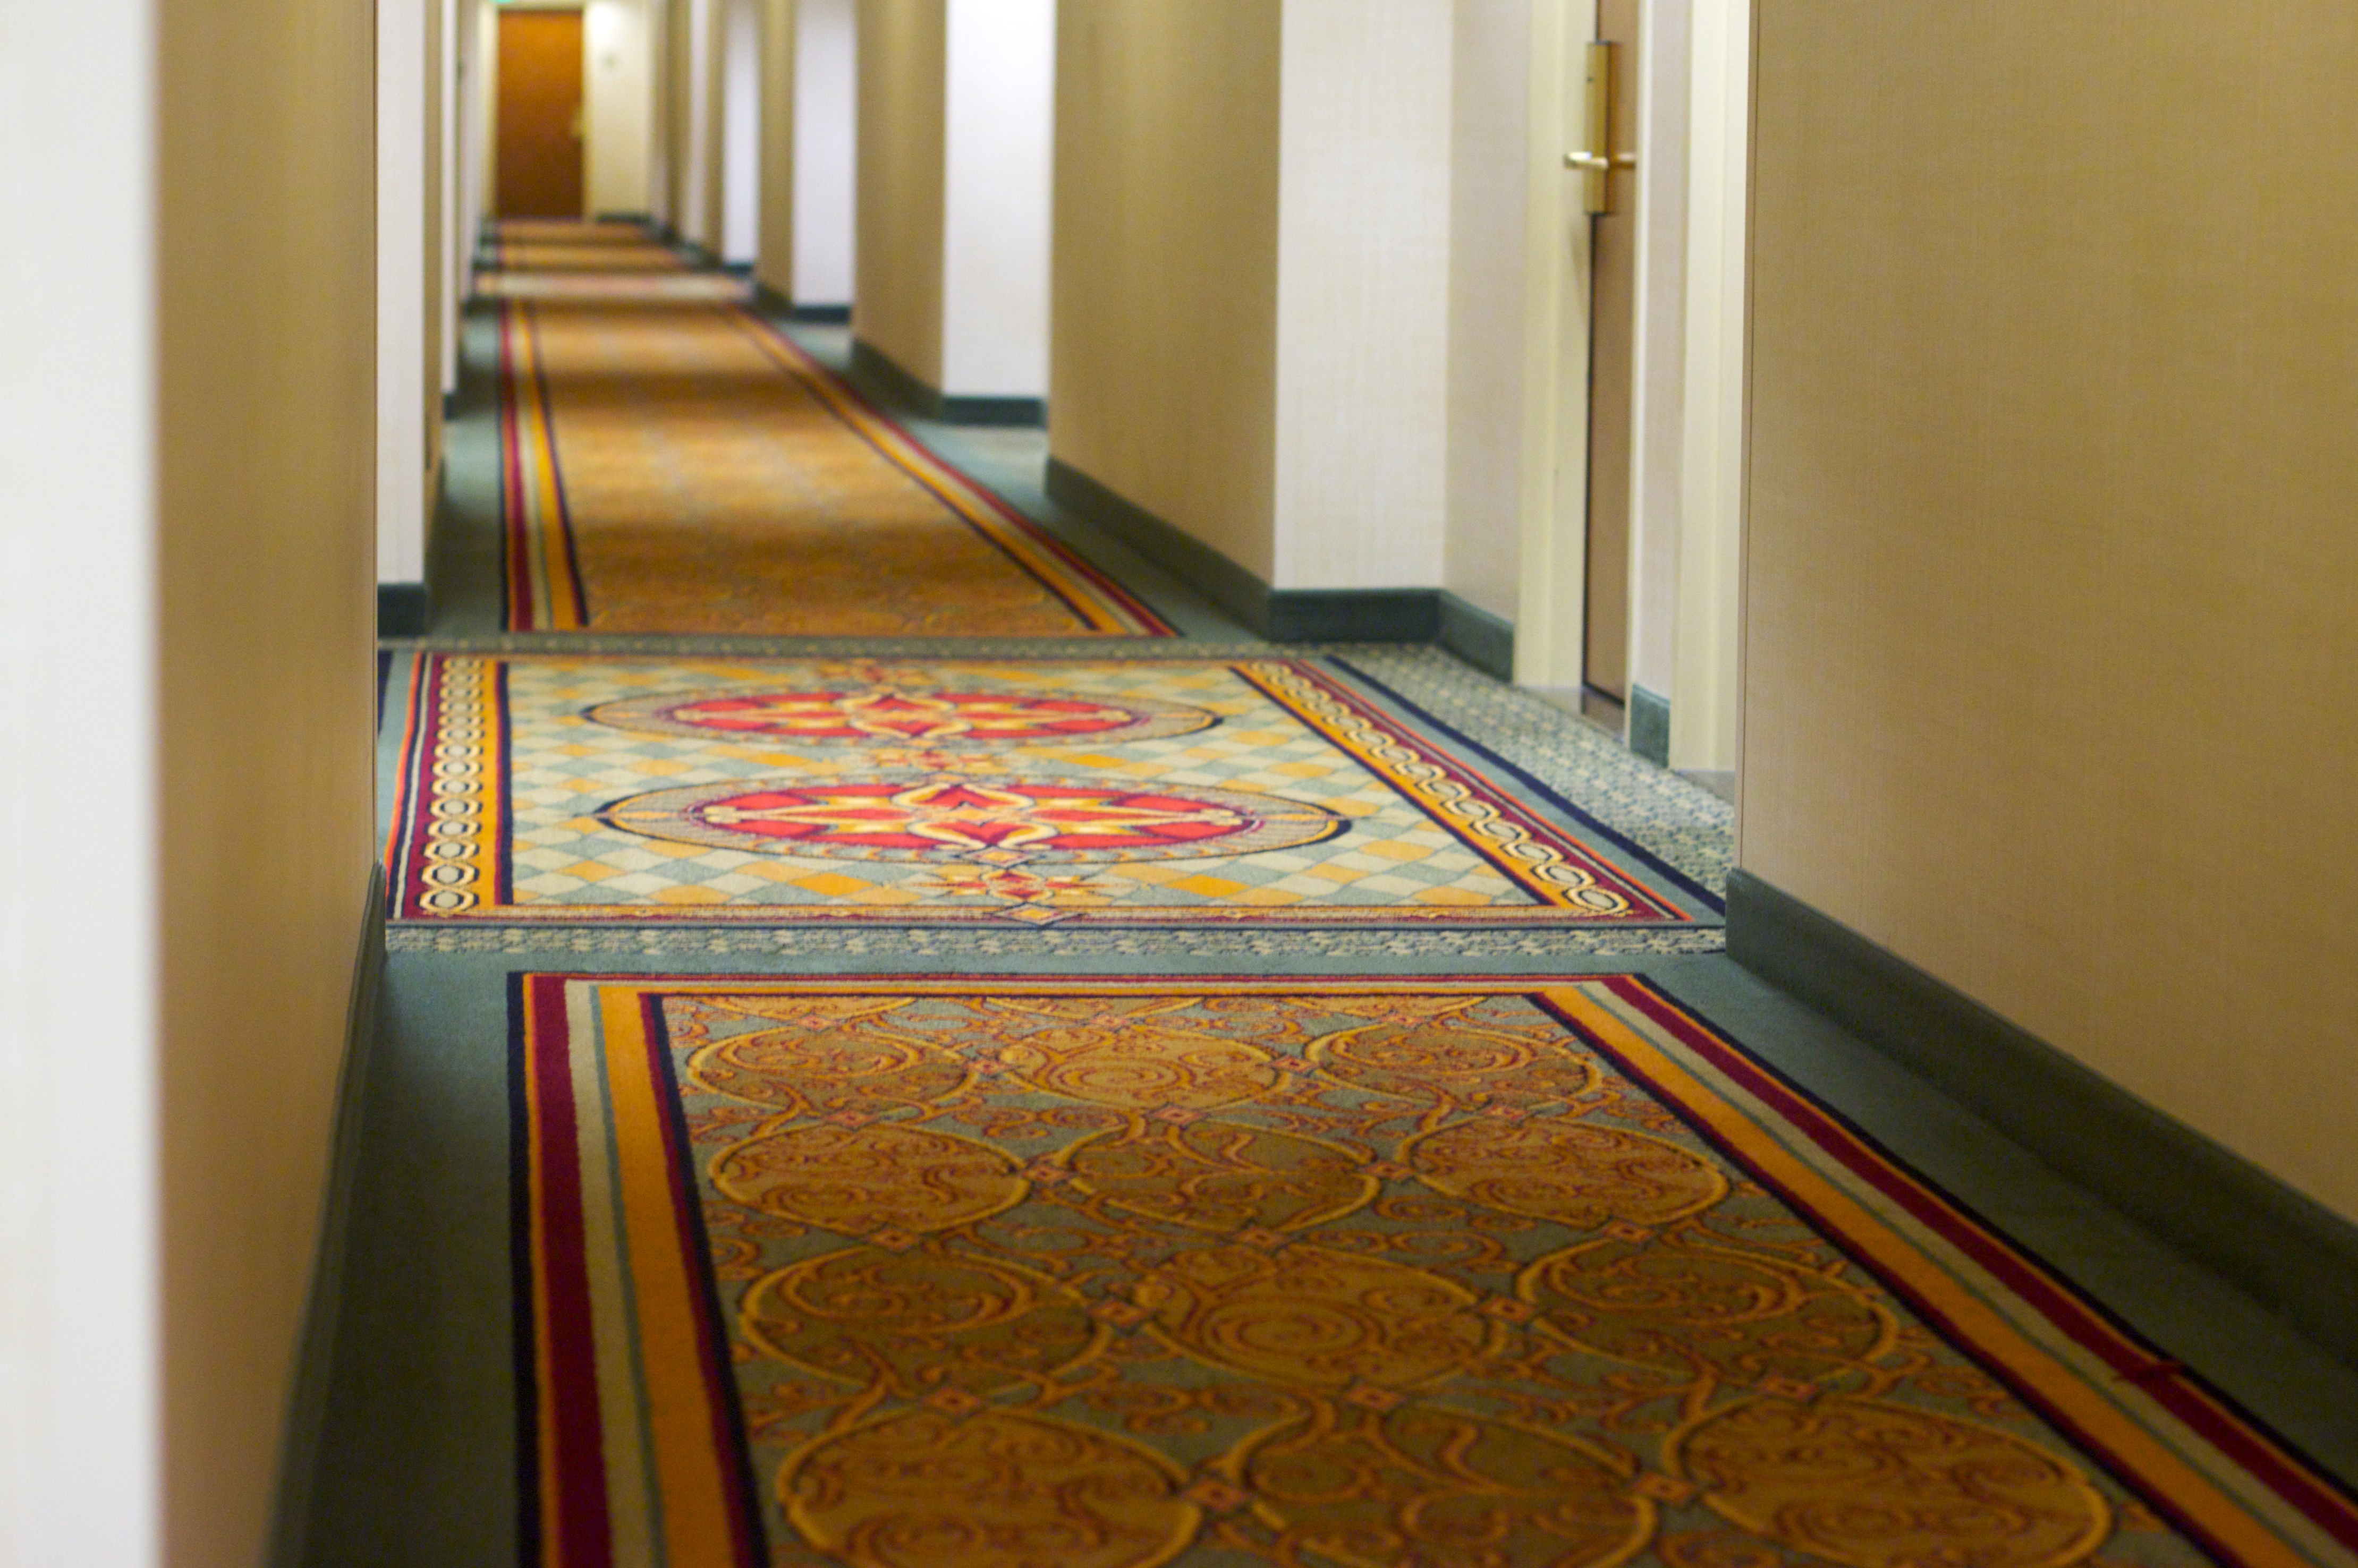
wood, floor, glass, furniture, room, interior design, handrail, art, sanfrancisco, design, hardwood, stairs, carpet, flooring, wood flooring, laminate flooring